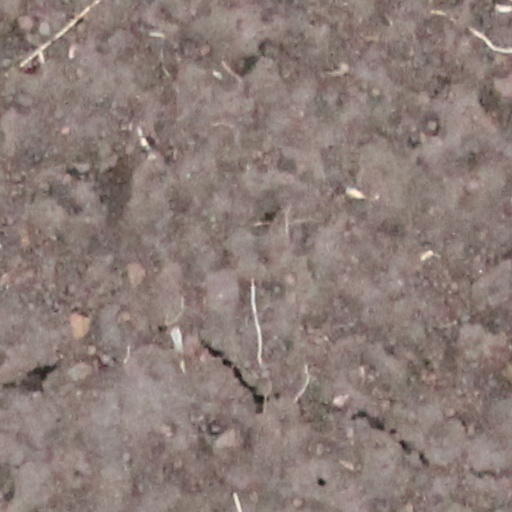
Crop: wheat